Wolfgang Baur

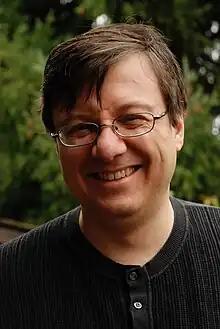
Portrait of author, game designer, editor, publisher Wolfgang Baur, taken November 28, 2009.

Wolfgang Baur (born 1968) is an American game designer, best known for his work with "Dragon" magazine. He designs role-playing games and is known for his work at Wizards of the Coast. Baur is also the founder of Open Design LLC, later known as Kobold Press.